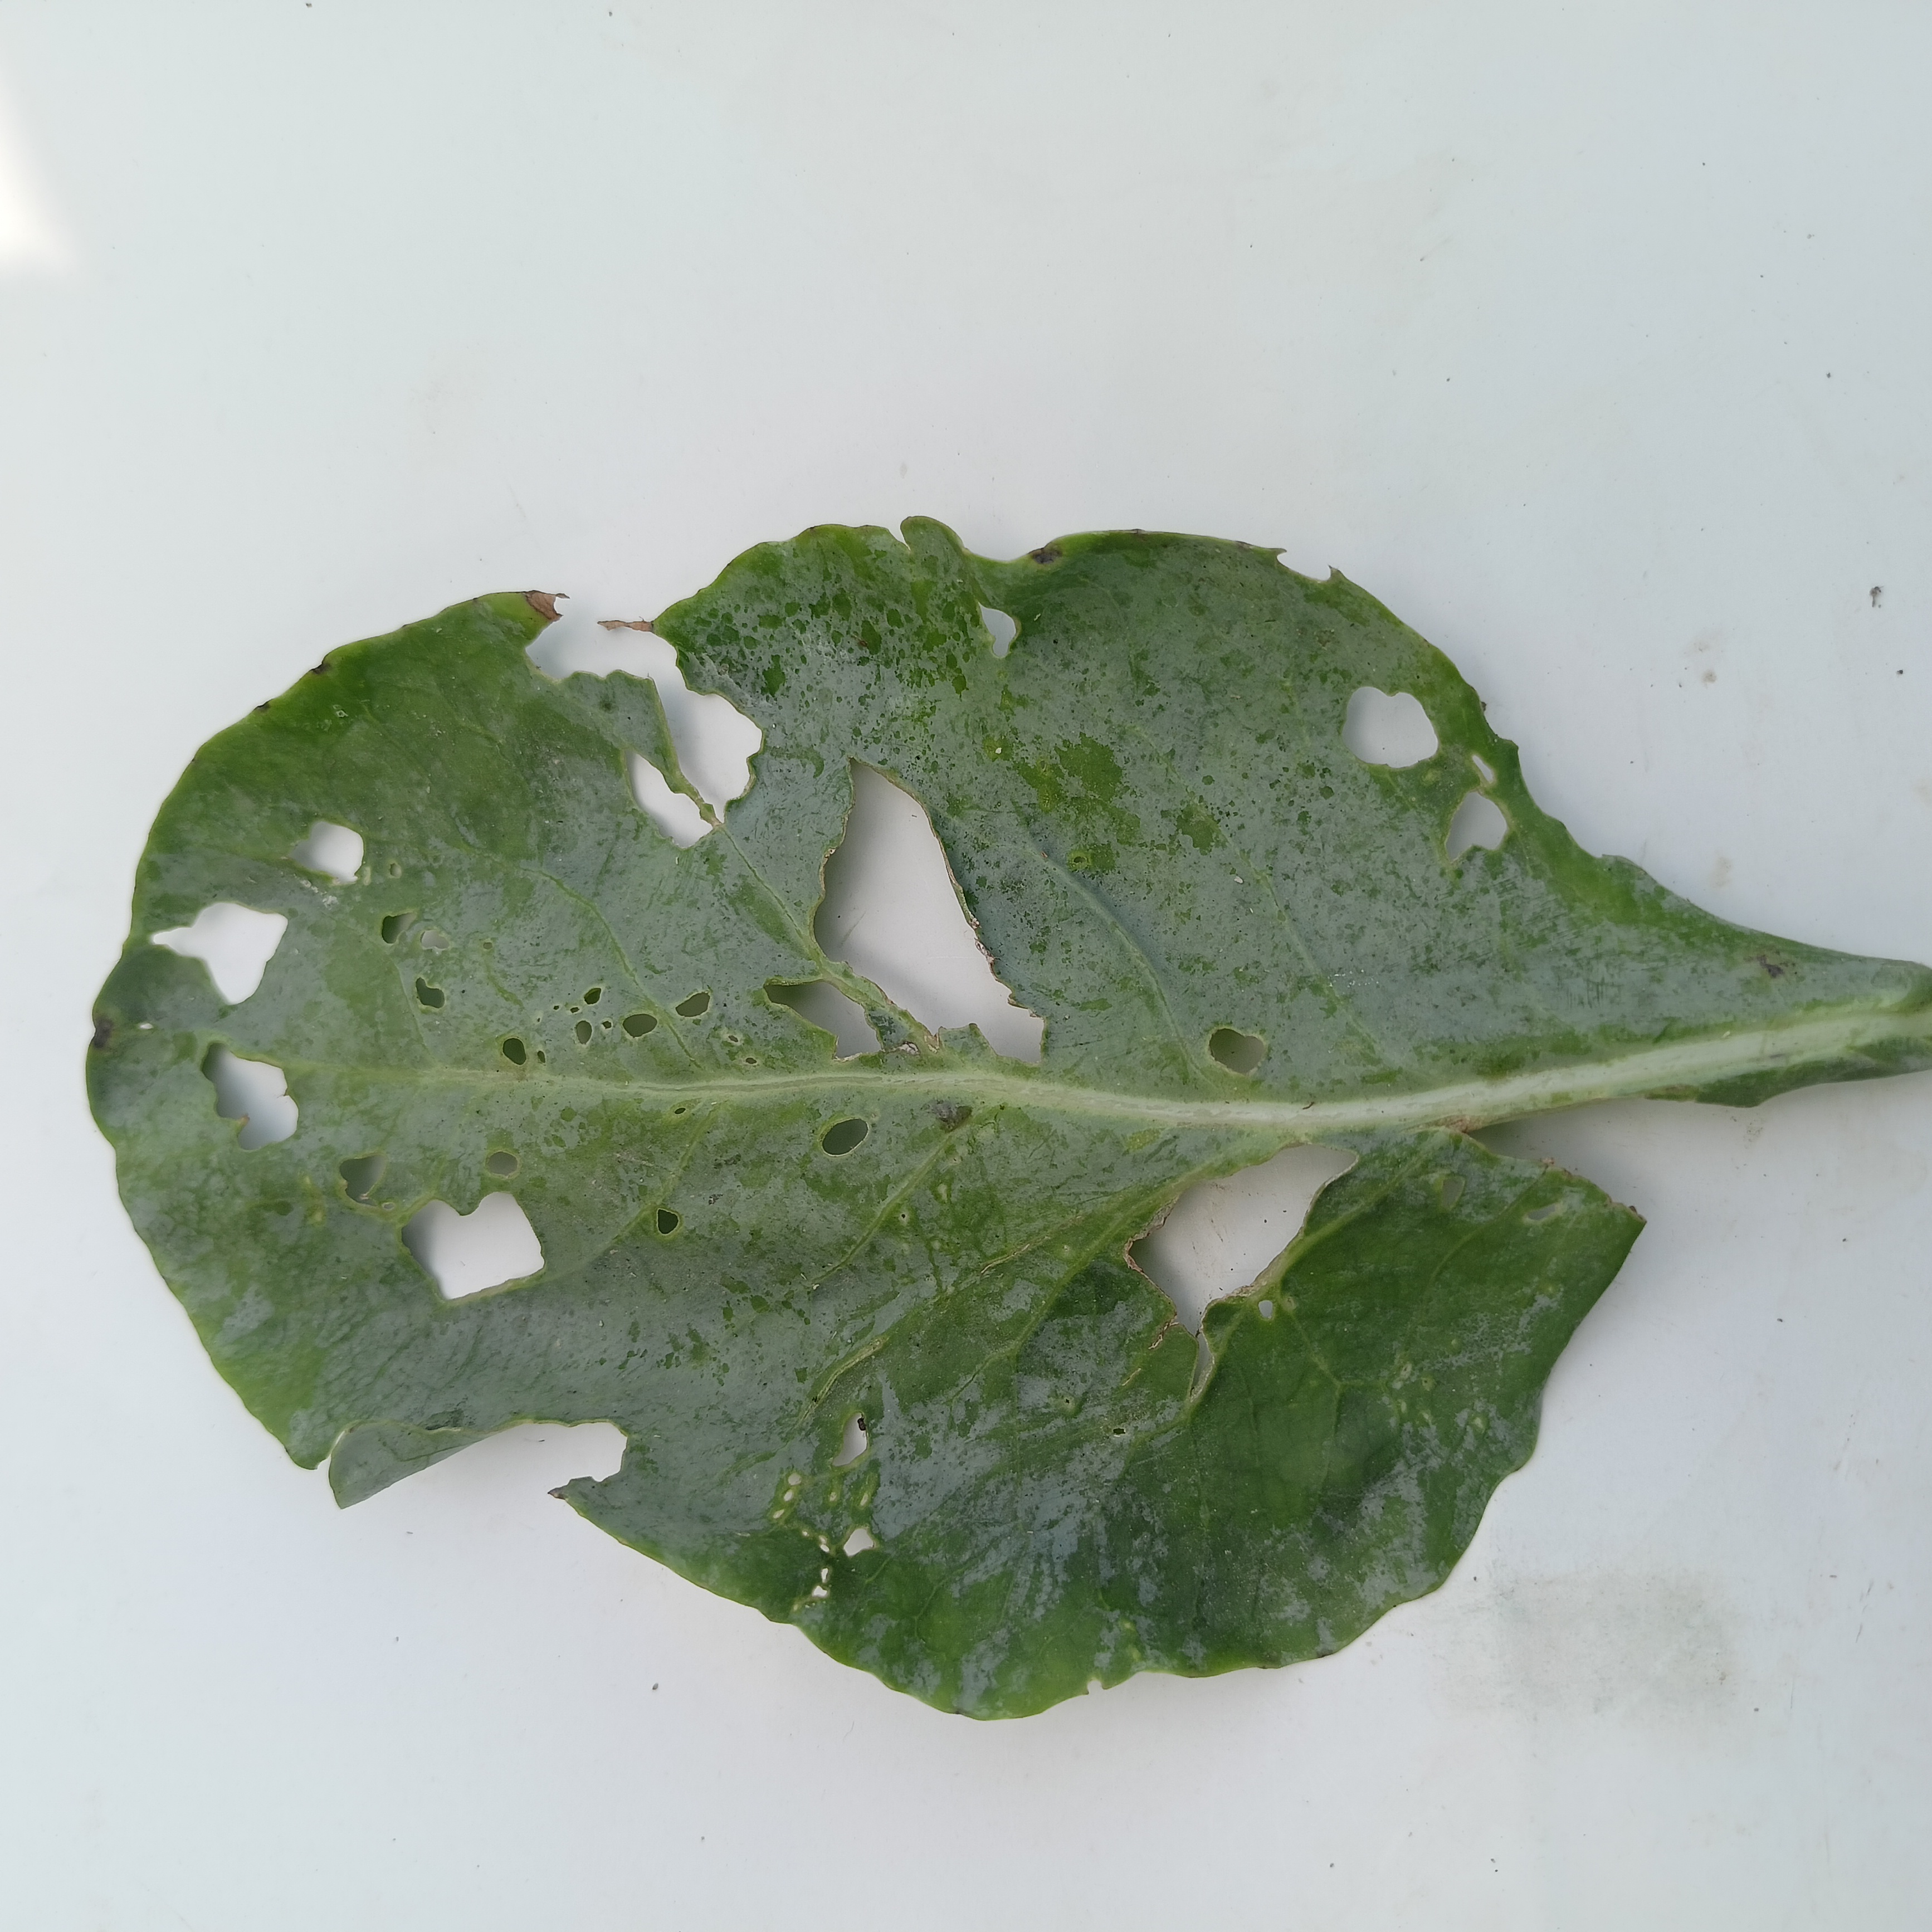
Label: Insect Hole